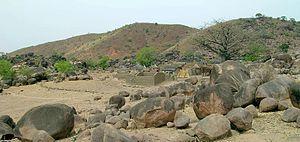
Original caption&#58